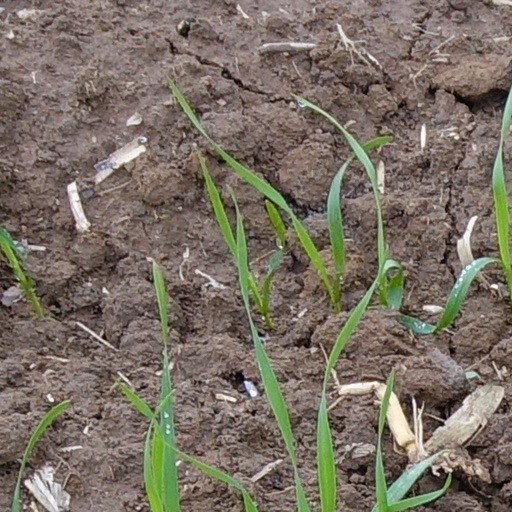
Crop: wheat